Chapter 1 (Legion)

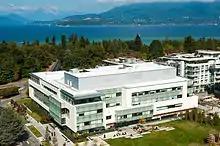
Filming took place at the University of British Columbia, including for the Clockworks hospital exterior

Gonzales had not seen any of the "X-Men" films, which was seen as an advantage for the series to create its own visual style. A "23,000-square-foot set" for the corridors and "vast day room" of the Clockworks Mental Hospital was constructed in a former supermarket warehouse in Burnaby, just southeast of Vancouver. Exteriors for the building were shot at the University of British Columbia "where they have a lot of that sixties and seventies brutalist architecture" that is often seen in government and institutional buildings.